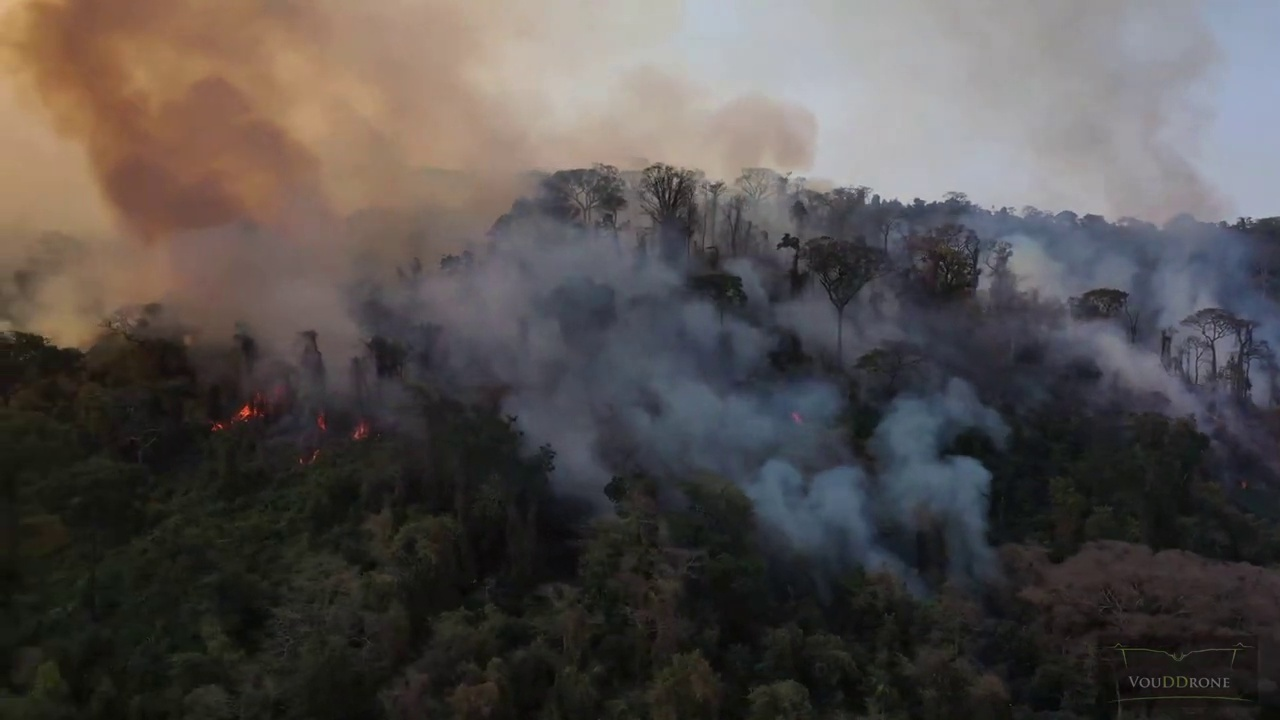
Fire: yes
Smoke: yes